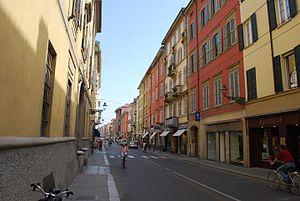
La rue Giuseppe Garibaldi à Parme.Italiano: Strada Giuseppe Garibaldi a Parma.